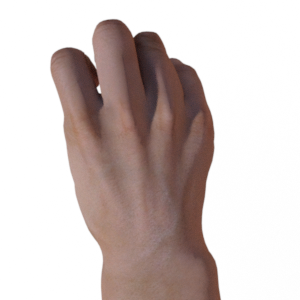
Label: rock